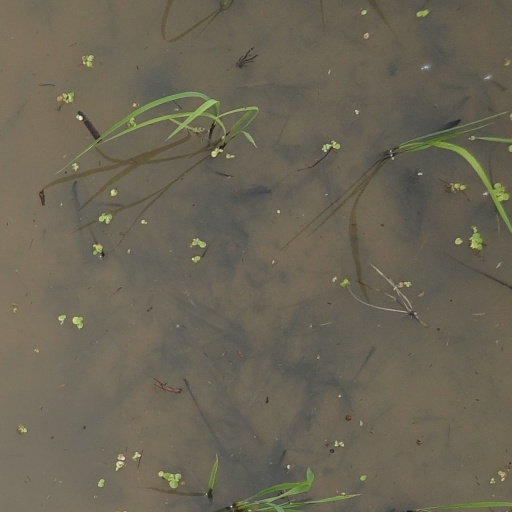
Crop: rice